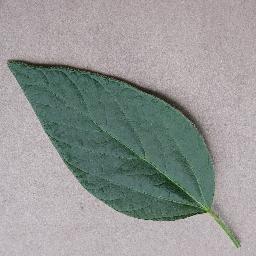
Label: Soybean___healthy